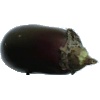
Label: eggplant